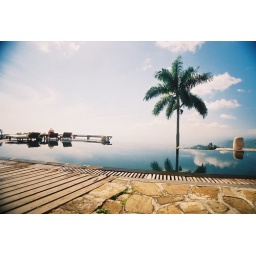
Strawberry Hill, in the blue mountains in jamaica.